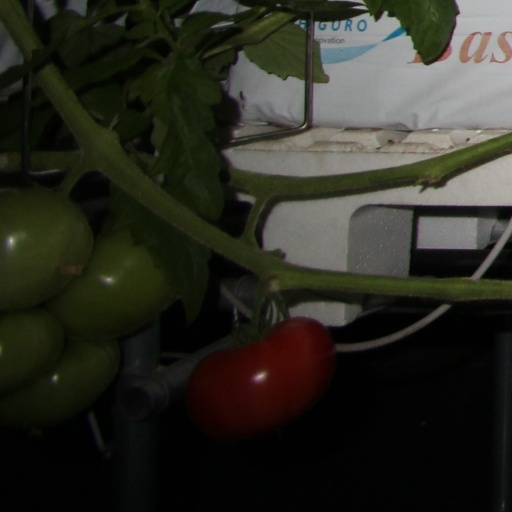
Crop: tomato